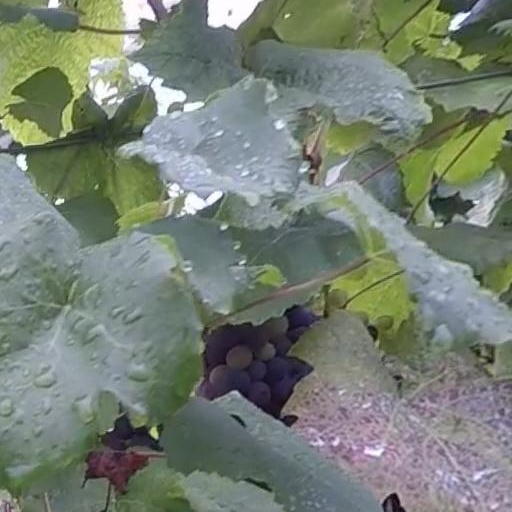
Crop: grape